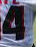
Number: 4